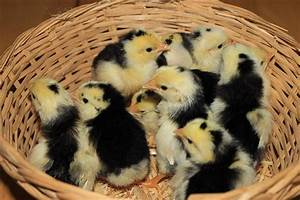
Label: chicken